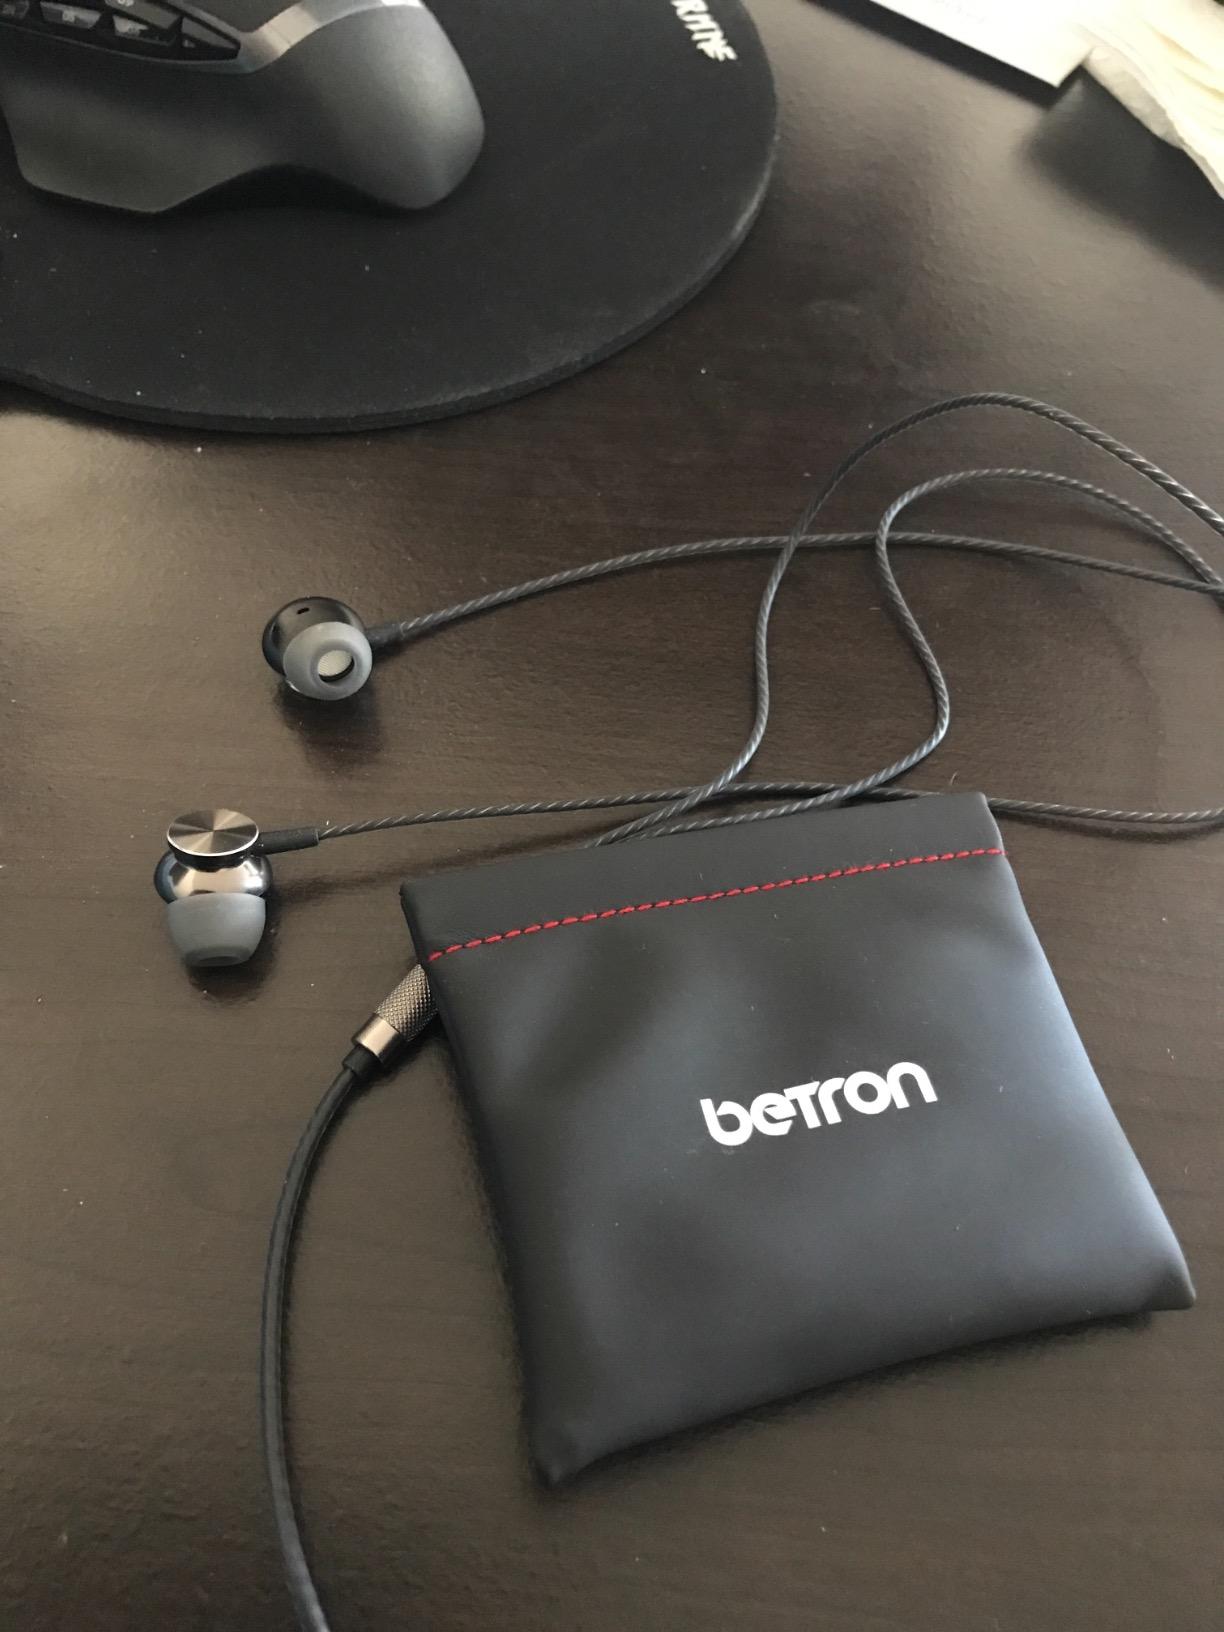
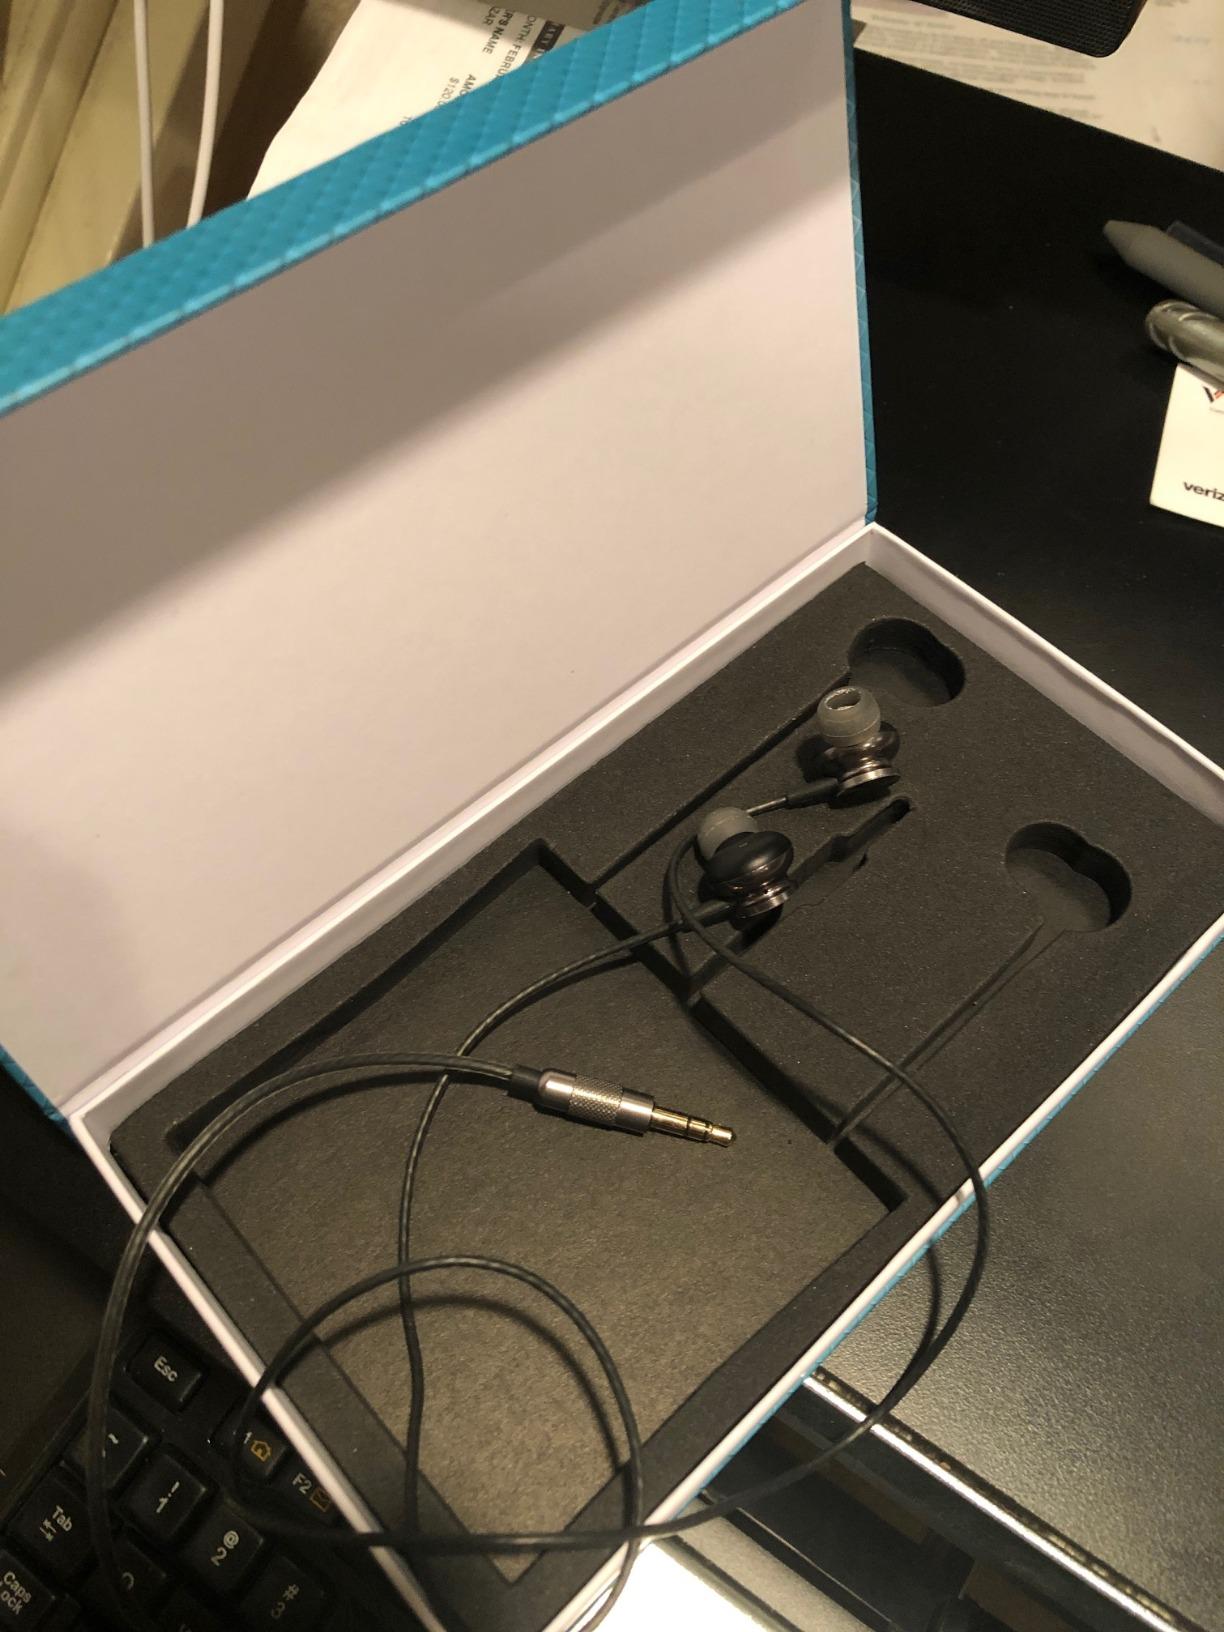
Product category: headphones
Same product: yes